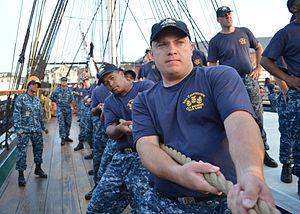
Un bosco est un maître d'équipage sur un navire à voile de grade supérieur au quartier-maître.